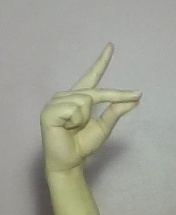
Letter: ta